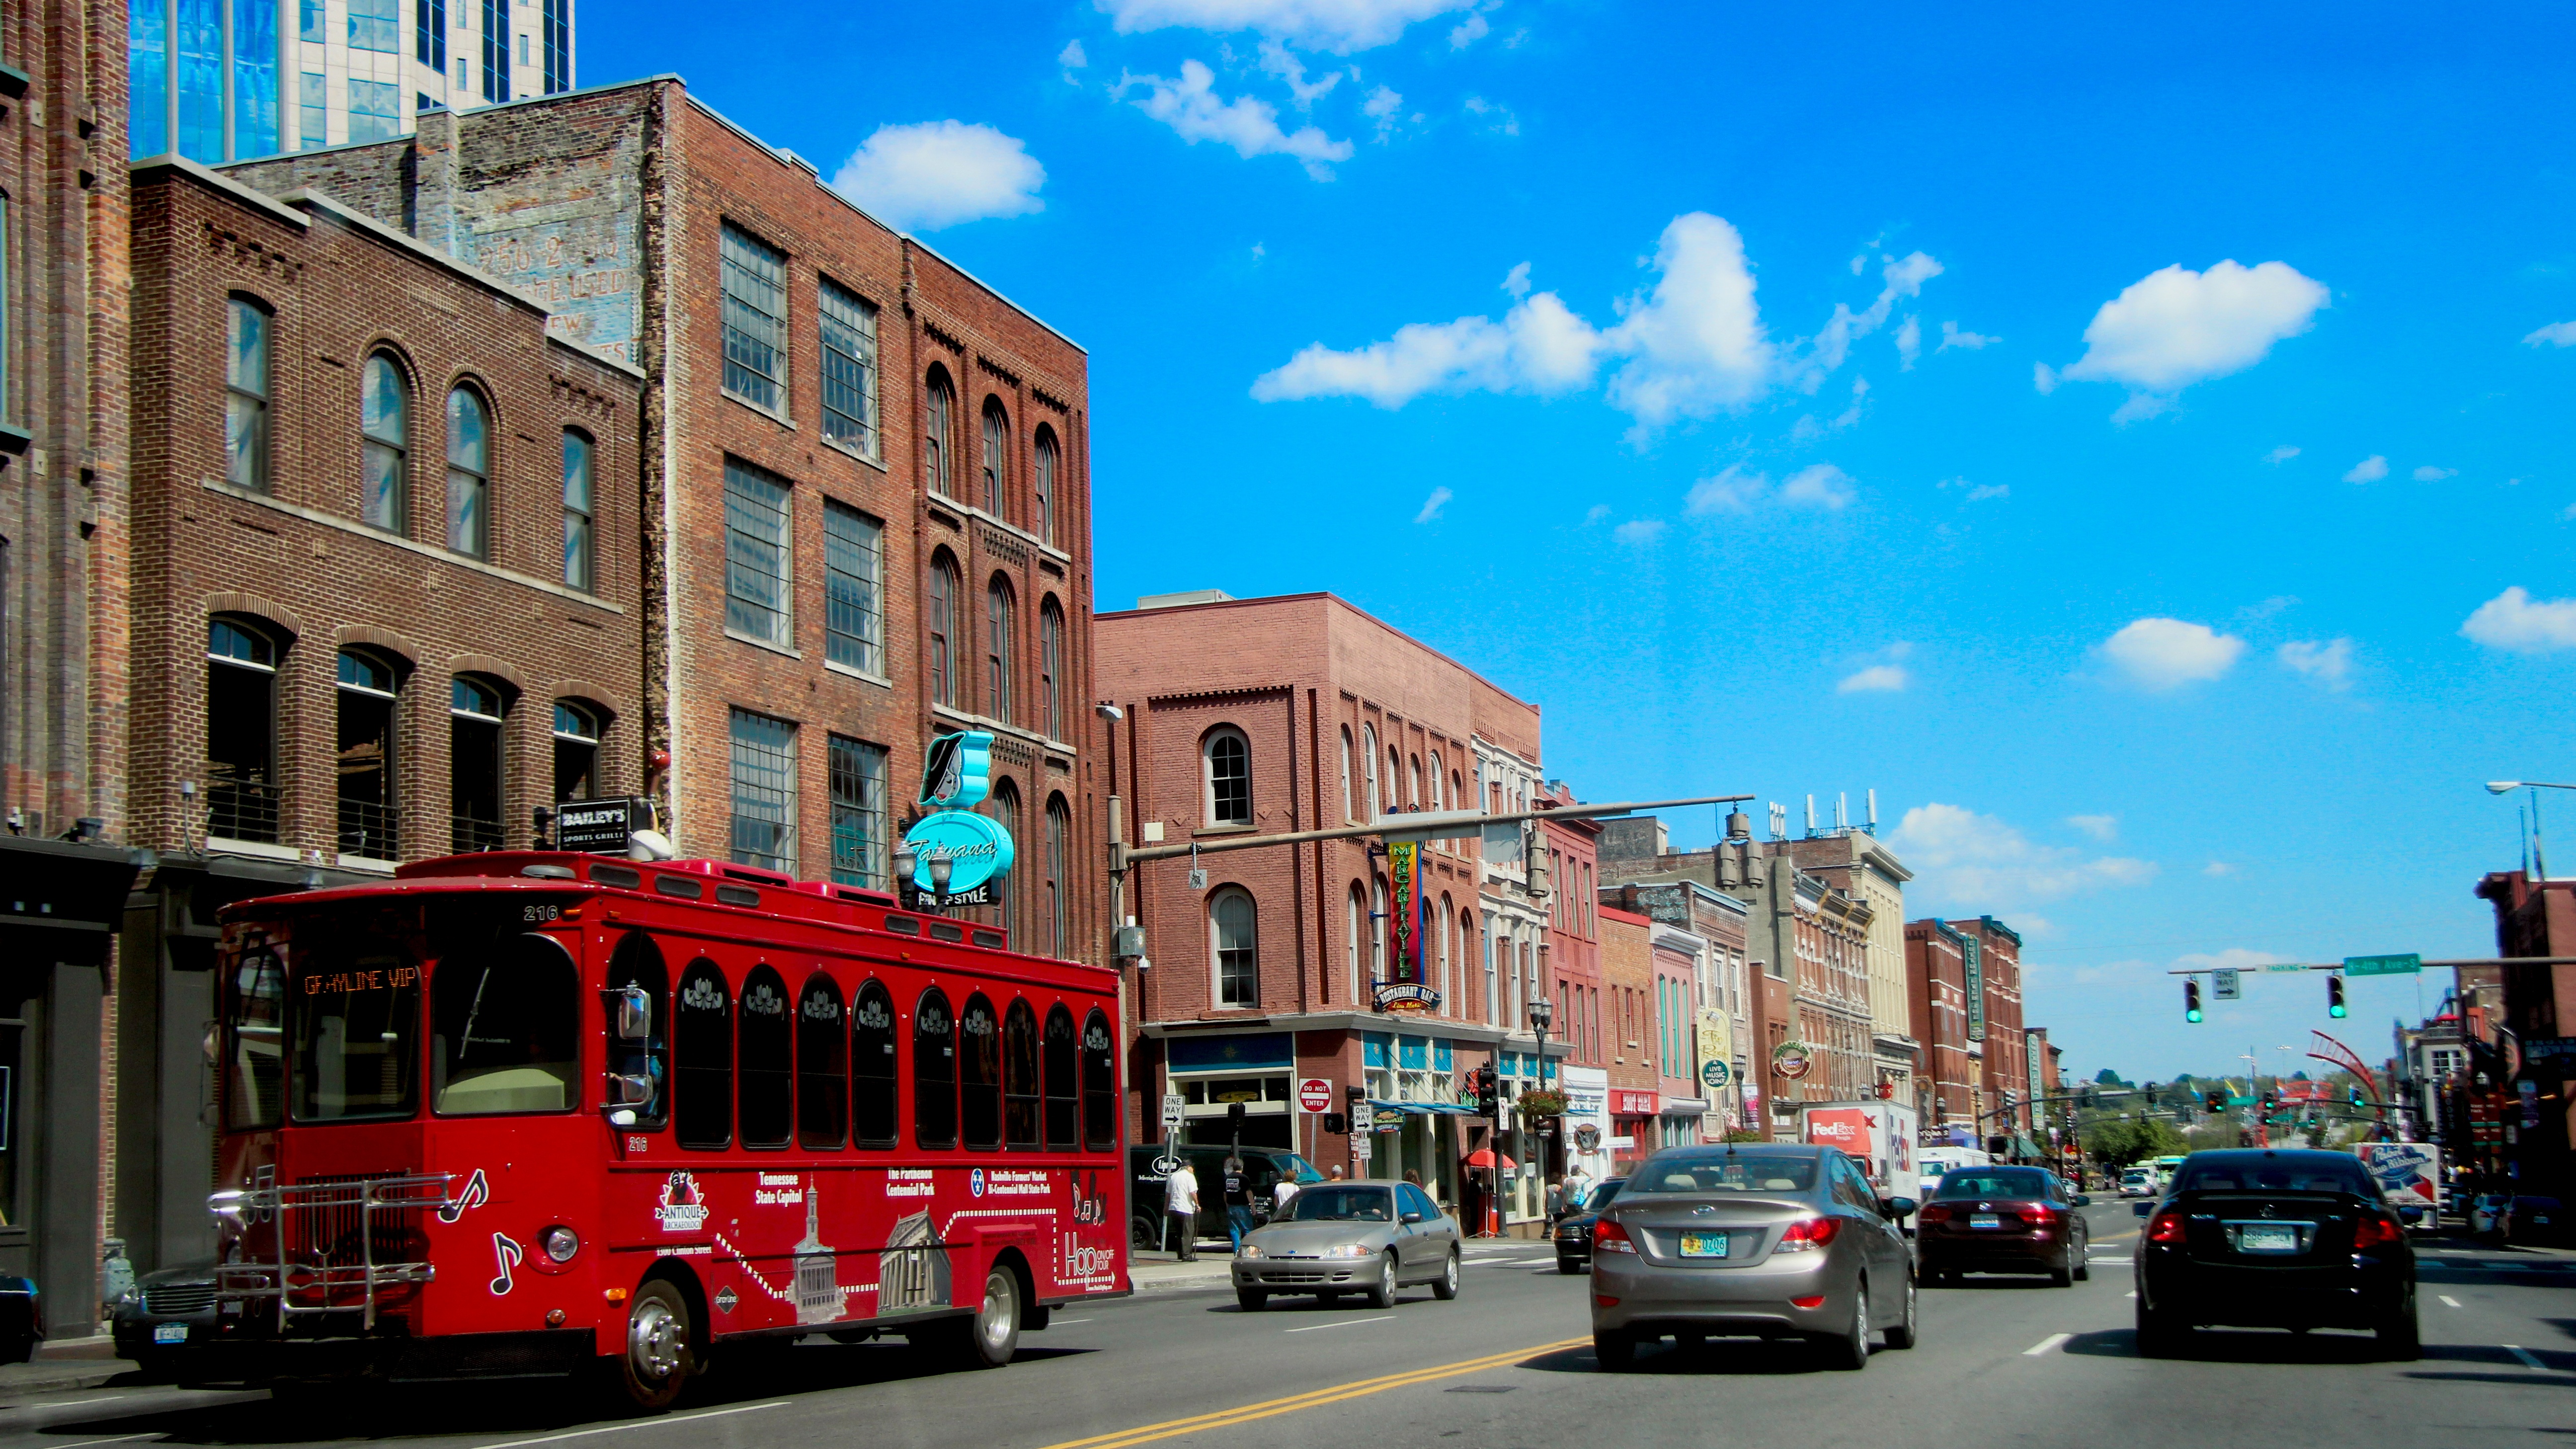
tree, architecture, sky, road, skyline, traffic, street, car, house, town, view, building, city, skyscraper, urban, cityscape, downtown, travel, transport, suburb, vehicle, horse, usa, america, landmark, facade, lane, united states, bus, infrastructure, scene, town square, nashville, destination, metropolis, tennessee, neighbourhood, city car, double decker bus, urban area, tn, residential area, compact car, metropolitan area, family car, mixed use, carrieage